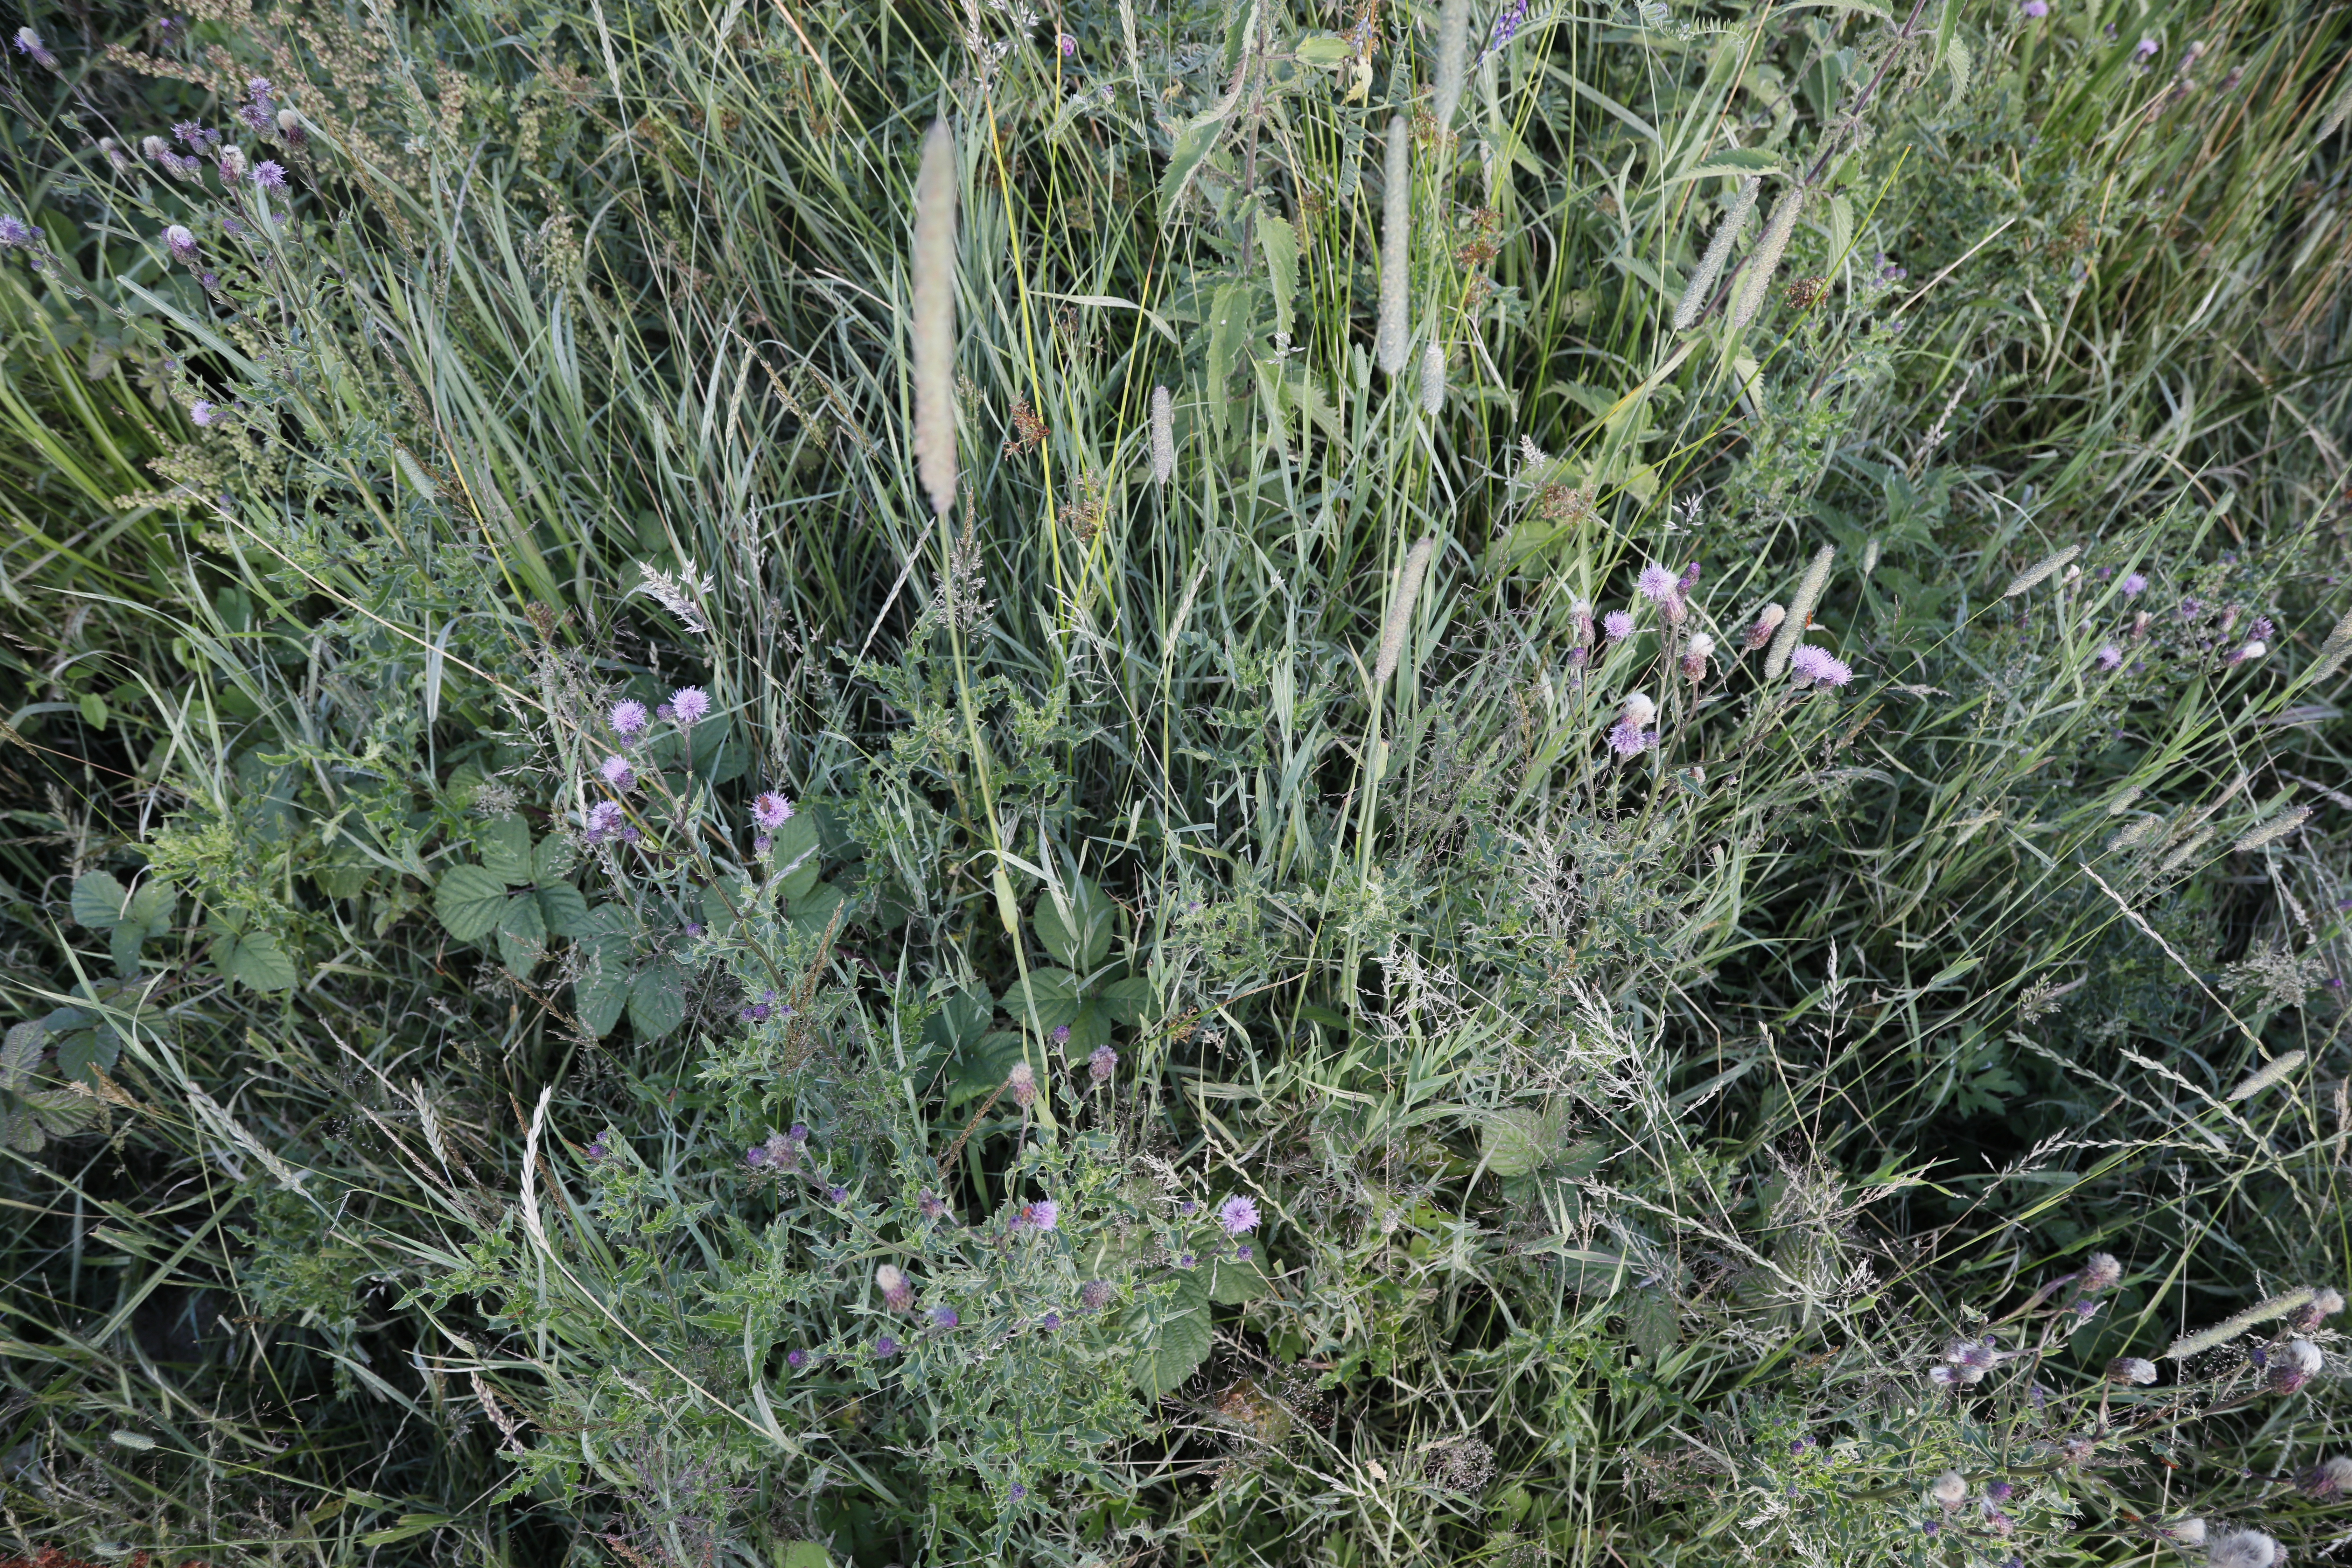
Plant species: Cirsium arvense, Vicia cracca